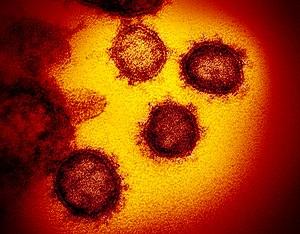
Une maladie infectieuse émergente est une maladie causée par un agent infectieux ou présumée telle, inattendue, affectant l'homme ou l'animal ou les deux. Elle est inattendue parce qu'elle est réellement nouvelle, ou parce que son identification est récente, ou parce que son agent infectieux s'est modifié en acquérant de nouvelles caractéristiques, ou parce qu'elle a été oubliée et que sa réapparition est inattendue. Au XXᵉ siècle, après des décennies pendant lesquelles on a cru fermement à la disparition prochaine des maladies infectieuses du fait de la découverte de vaccins et médicaments très efficaces soutenus par des politiques extensives d'amélioration de l'hygiène individuelle et collective, le dernier quart du siècle a au contraire dû admettre que de nouvelles maladies infectieuses étaient inévitables, comme le prédisait Charles Nicolle dès 1933.